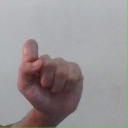
अक्षर: घ